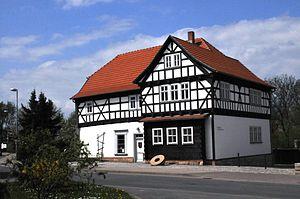
Veit Bach est un nom que l'on retrouve deux fois dans la généalogie de la famille Bach. Le premier serait le plus ancien ancêtre connu de la dynastie et le second, son cousin. Les deux personnages sont souvent confondus.
Günthersleben-Wechmar est une commune allemande de l'arrondissement de Gotha en Thuringe. Elle a été formée en 1997 par l'union des anciennes communes de Günthersleben et Wechmar.